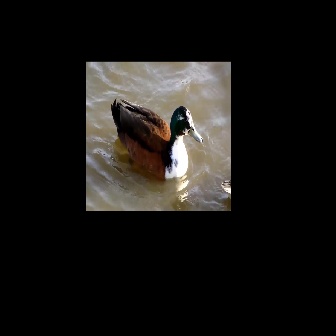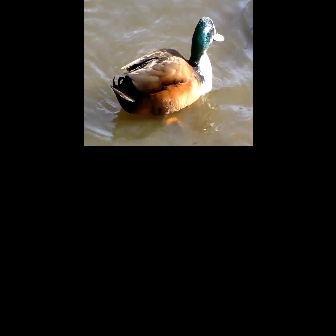
  Please identify the target specified by the bounding box [111,98,203,190] in the first image and locate it in the second image. Return the coordinates in [x_min,y_min,x_max,y_max] format.
Answer: [109,15,224,131]